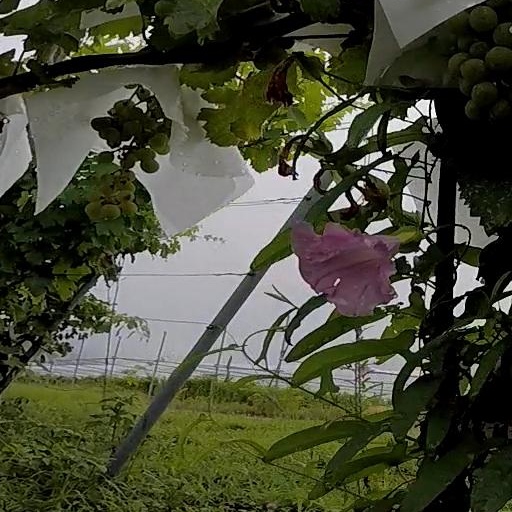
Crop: grape